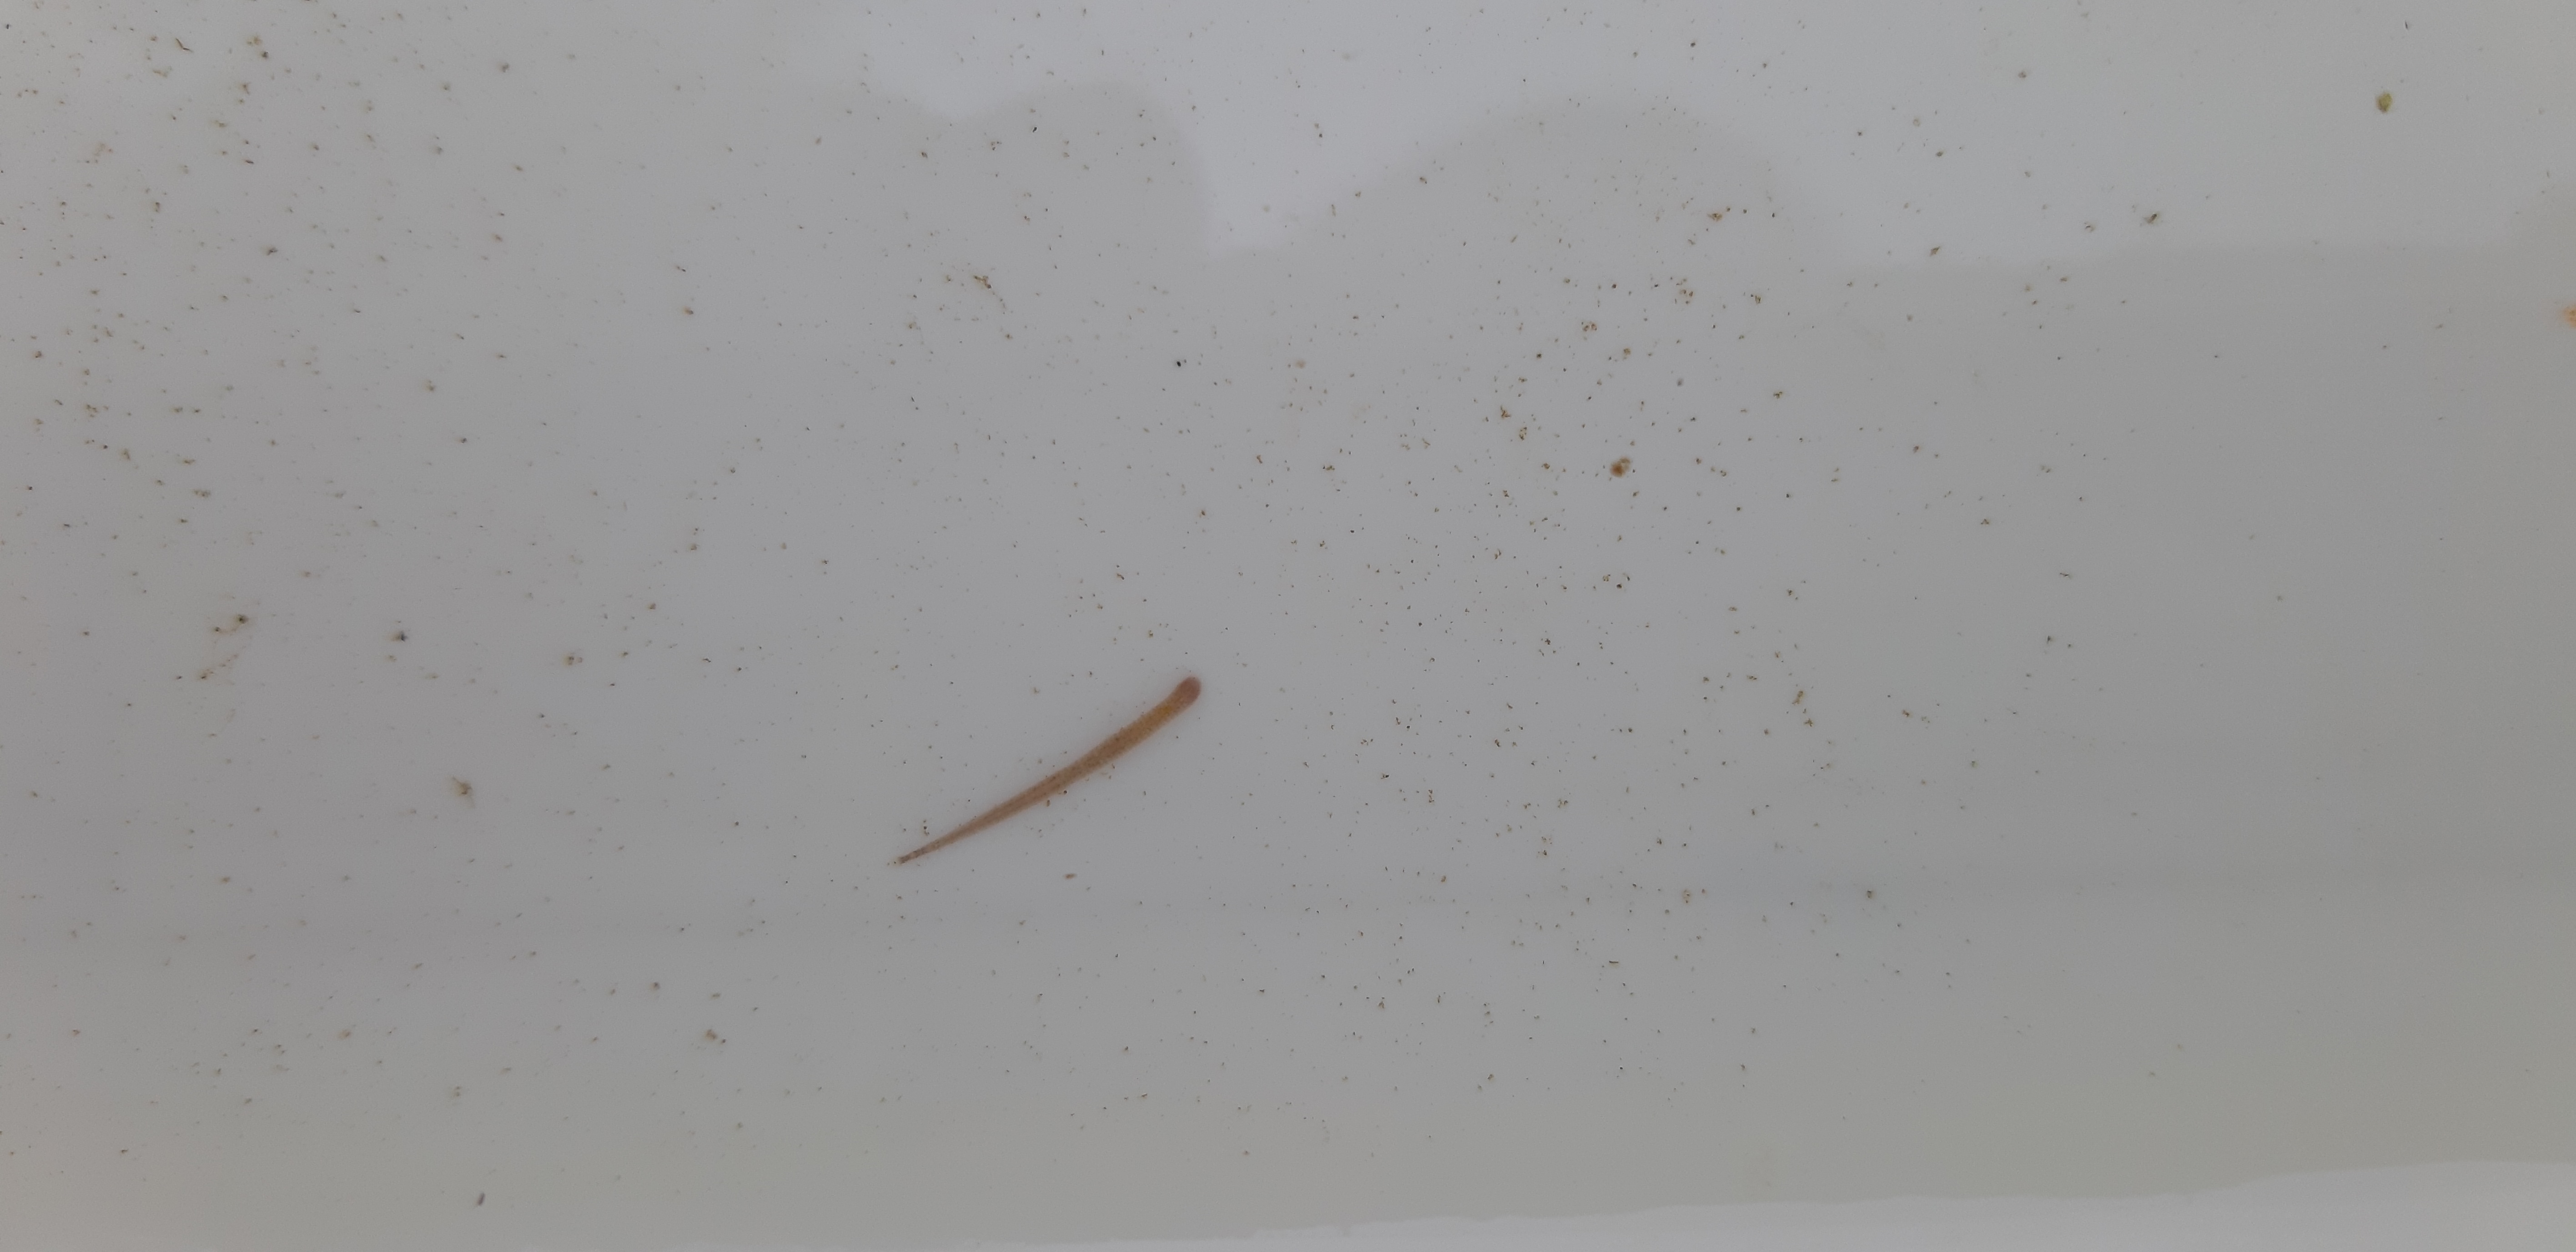
Macroinvertebrate group: leeches